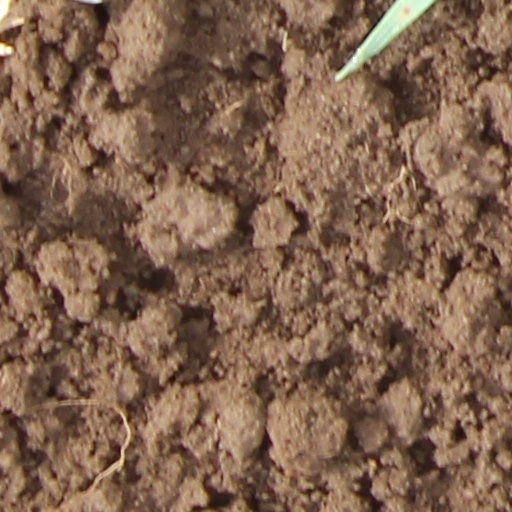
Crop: wheat